Lufengosaurus

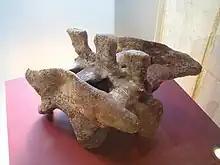
"Lufengosaurus huenei" pelvis.

Like all early sauropodomorphs, "Lufengosaurus" had much longer hindlimbs than forelimbs and was probably bipedal. It was herbivorous, although it had sharp claws (with an especially large thumb claw) and teeth. These features have been used to support claims, the most recent by Cooper in 1981, that "Lufengosaurus" may have been at least partially omnivorous, but the sharp teeth witnessed in "Lufengosaurus" and other early sauropodomorphs are similar to those seen in iguanaian lizards – which are herbivorous. Alternatively, the claws may have been used for defense or raking foliage from trees. Embryos of this genus also represent the earliest evidence of vertebrate soft tissue preservation. "Lufengosaurus" likely engaged in parental feeding as a fully altricial animal, given that the bone development in its femora is closer to that of altricial pigeons than precocious chickens.